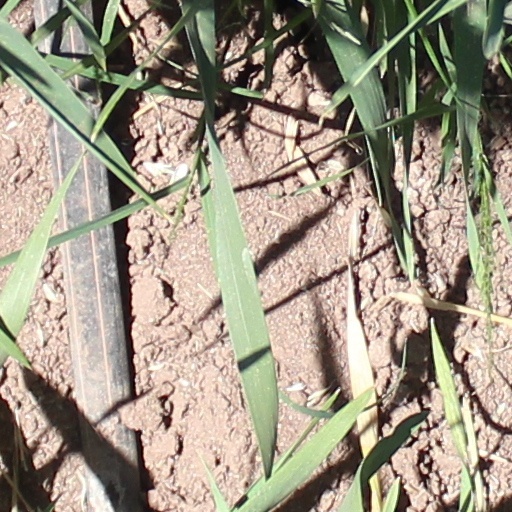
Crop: wheat